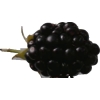
Label: blackberry